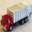
Label: truck